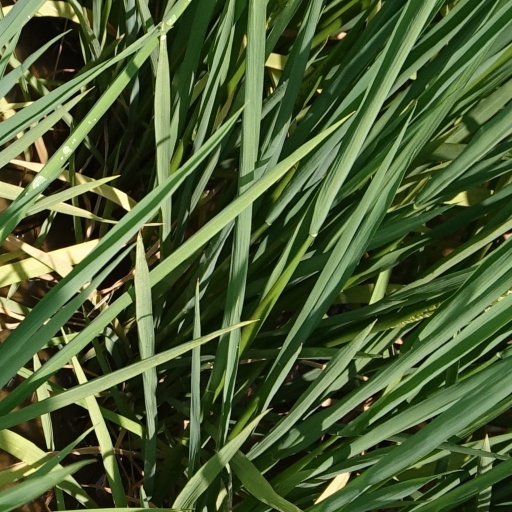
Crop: rice